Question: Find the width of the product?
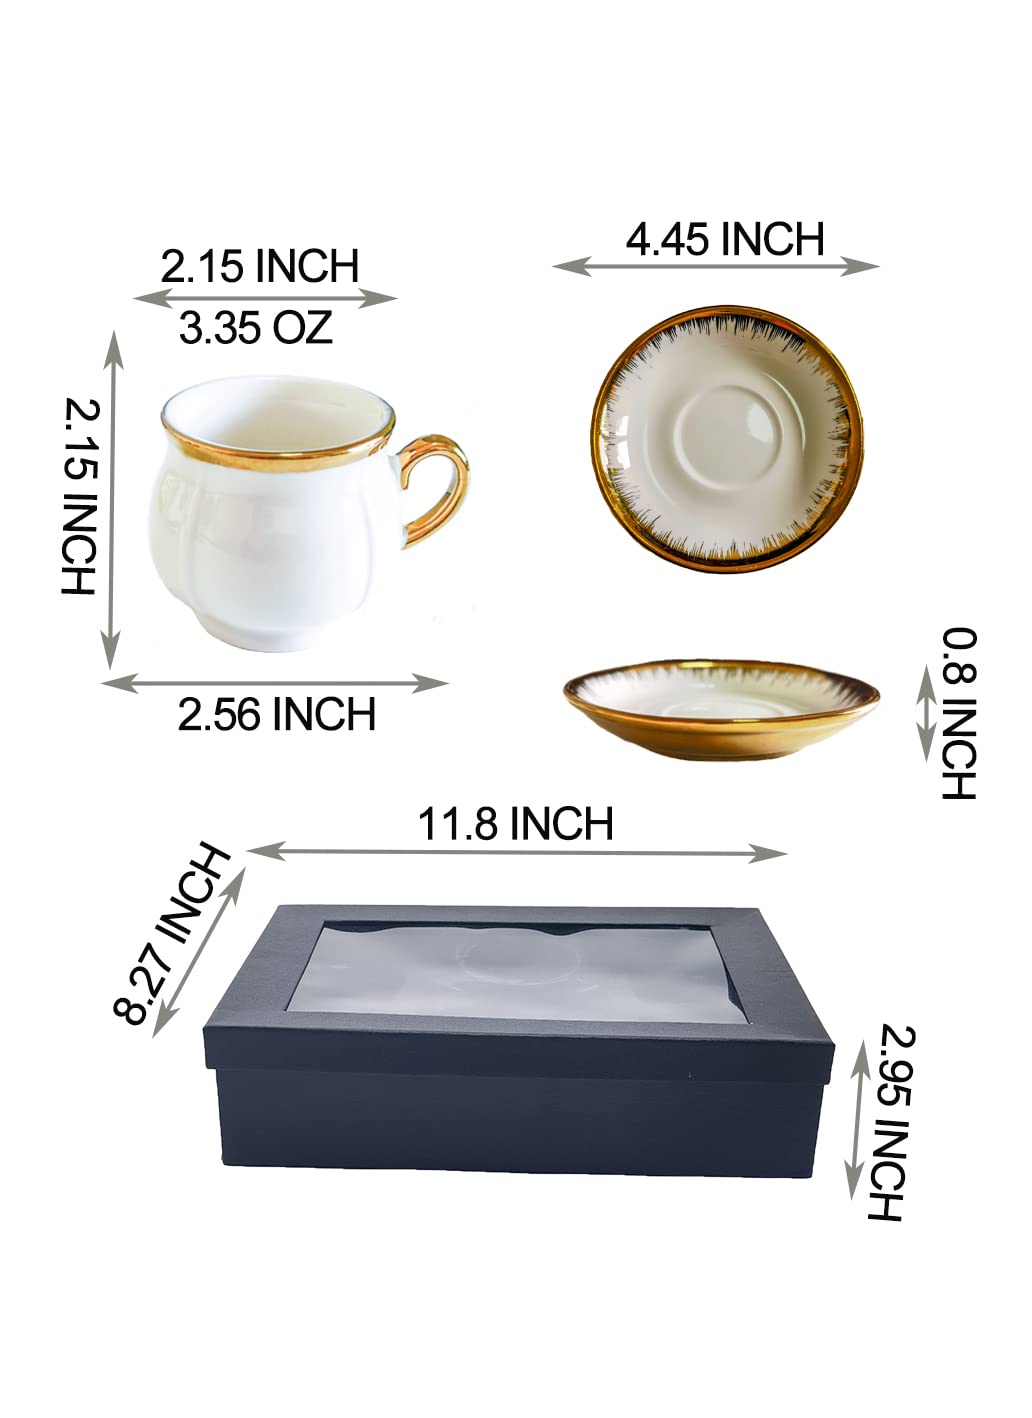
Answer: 8.27 inch